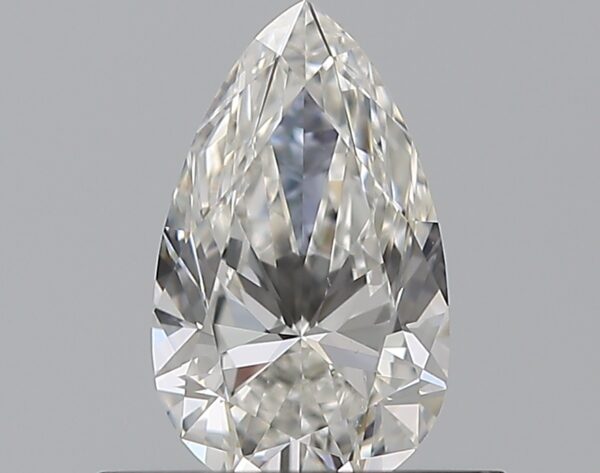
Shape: pear
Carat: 0.5
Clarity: VS1
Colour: F
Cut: EX
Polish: EX
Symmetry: VG
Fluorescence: M
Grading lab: GIA
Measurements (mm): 7.14 x 4.24 x 2.6